Monier Ventilation Shaft 3

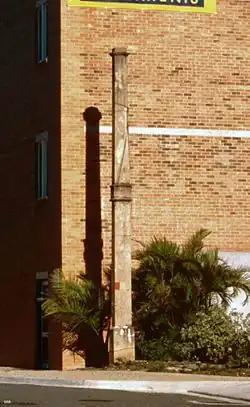
Monier Ventilation Shaft 3, 1998

Monier Ventilation Shaft 3 is a heritage-listed ventilation shaft at Florence Street, Teneriffe, City of Brisbane, Queensland, Australia. It was designed by Joseph Monier and built . It was added to the Queensland Heritage Register on 4 August 1998.